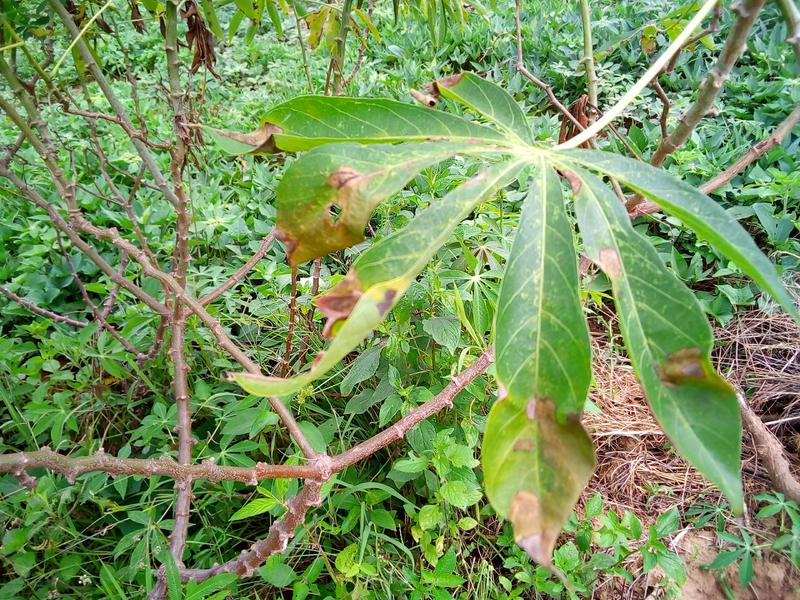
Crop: cassava
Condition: bacterial_blight